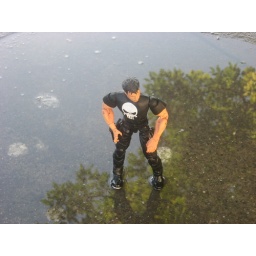
reflection of tree in puddle of water